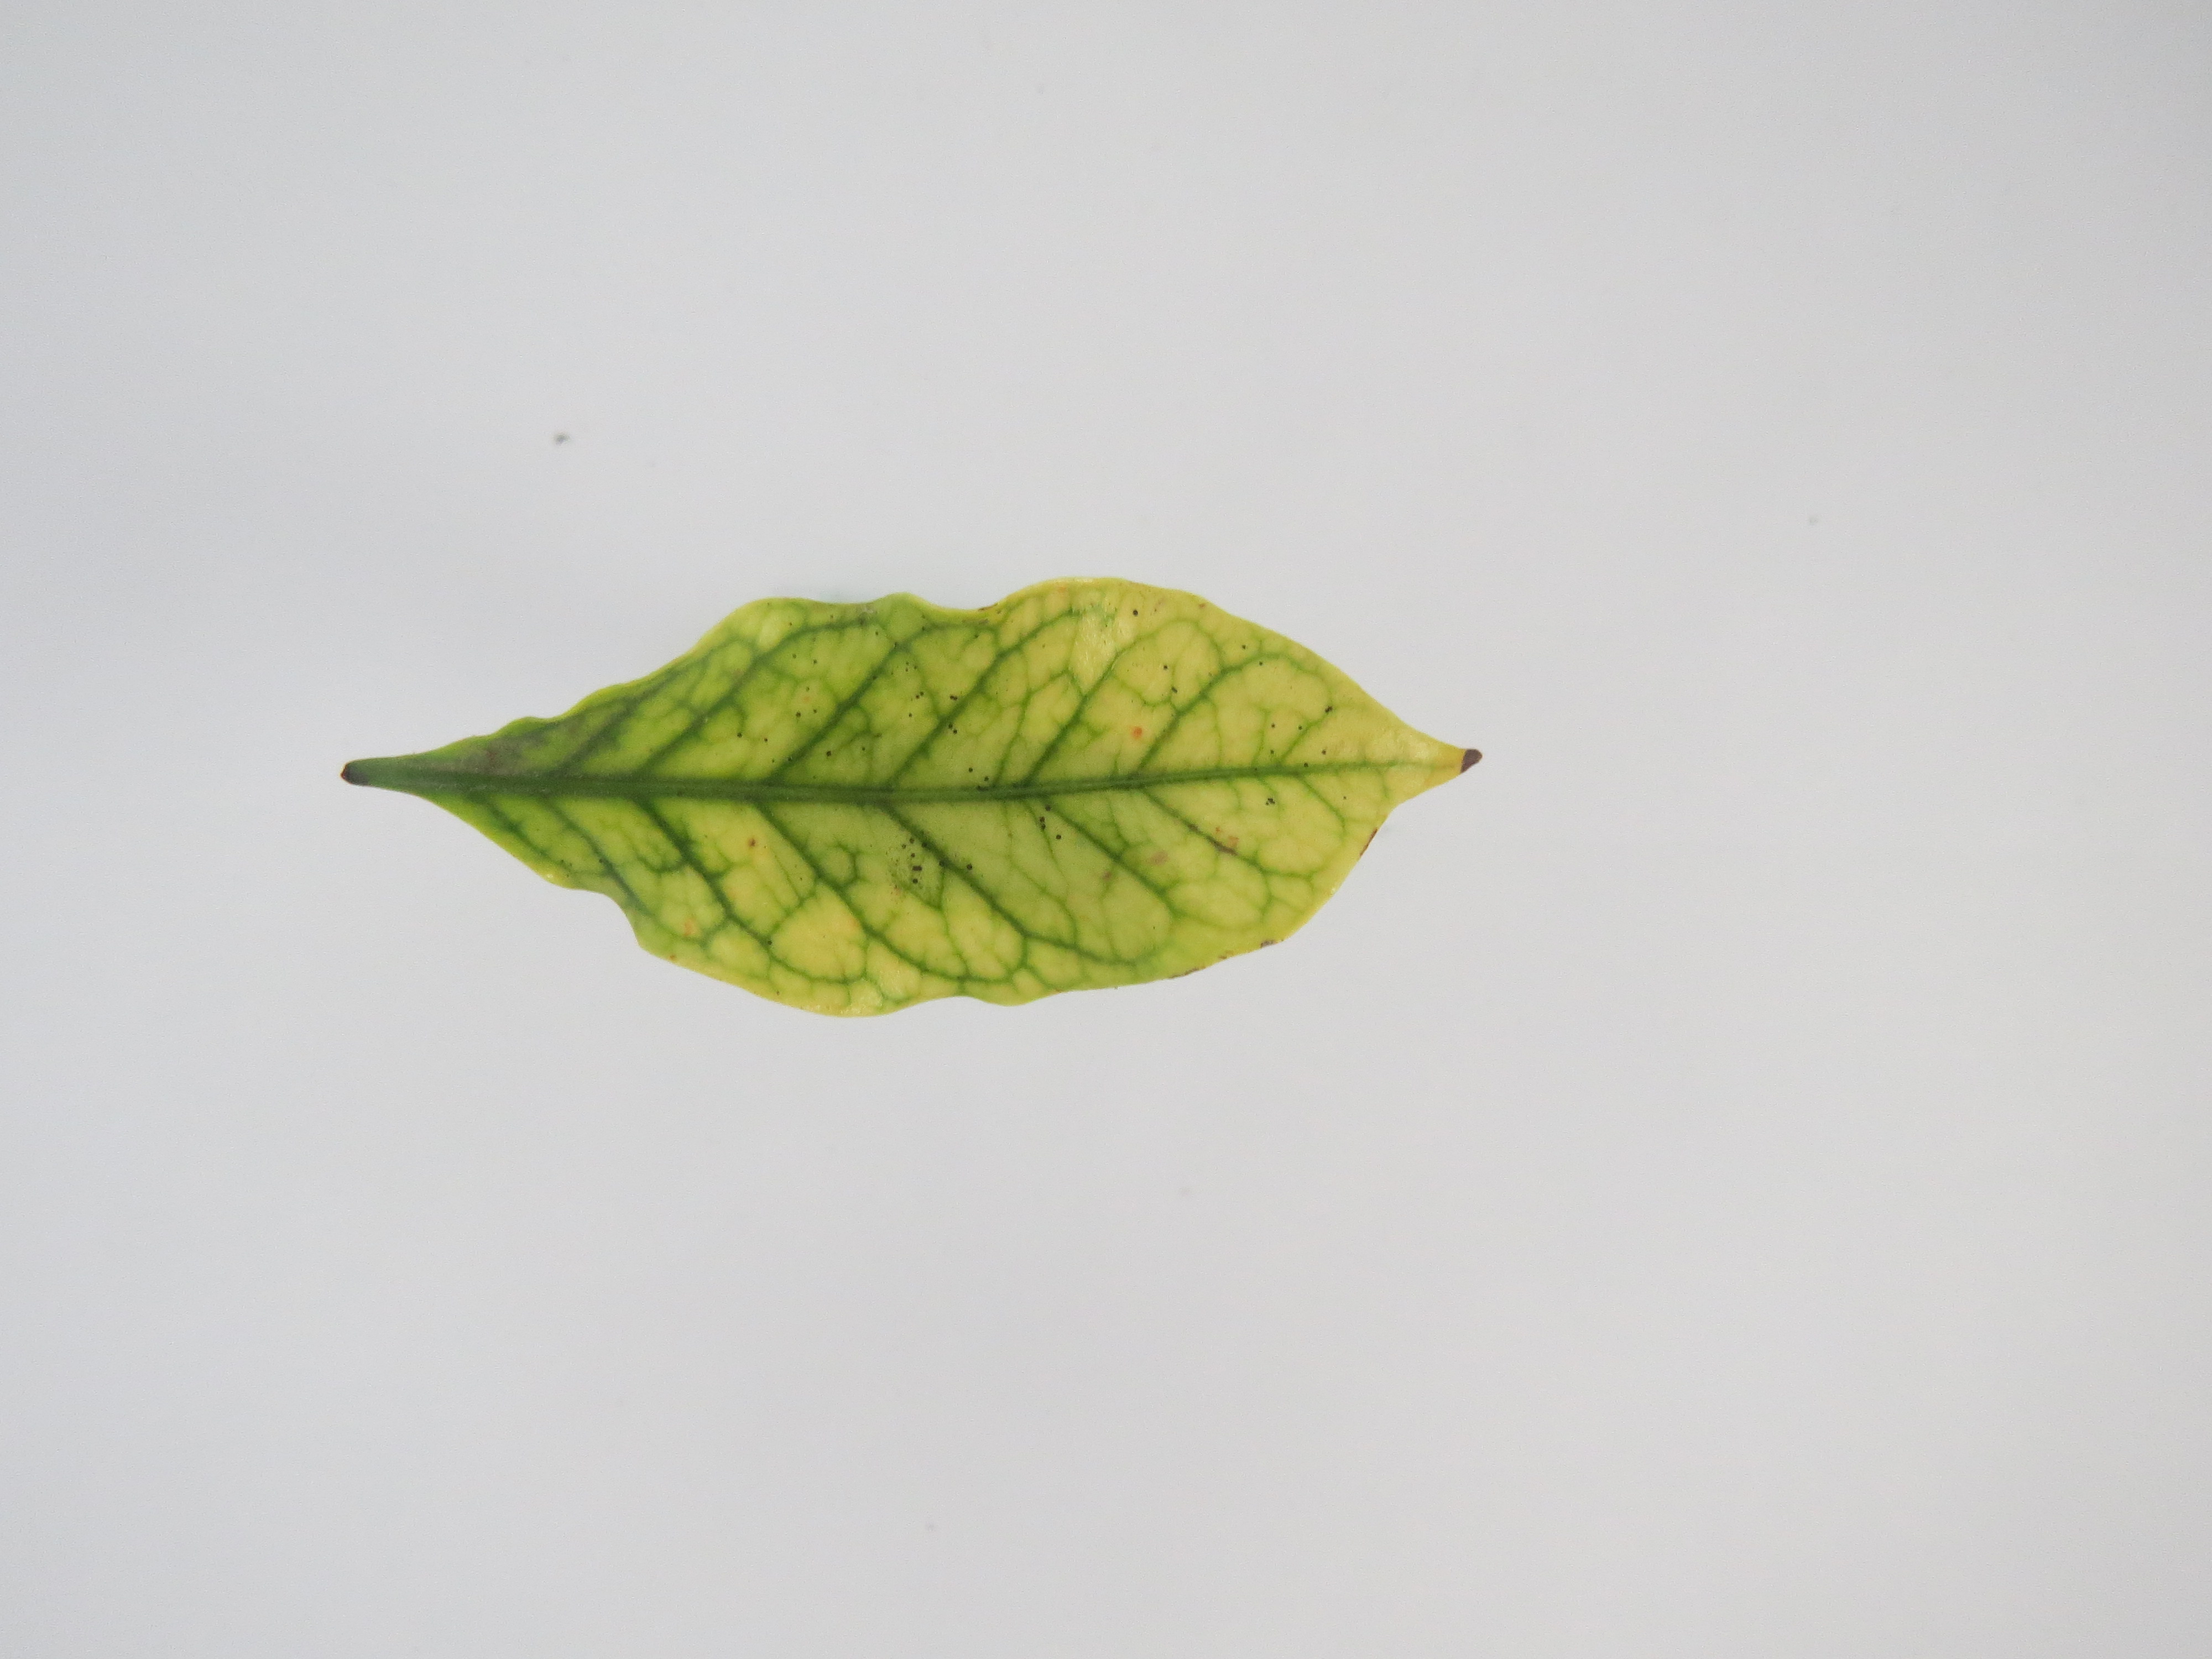
Label: iron-Fe